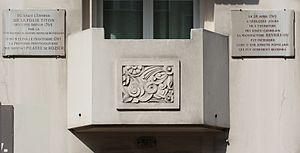
Plaques sur la maison au 31 bis rue de Montreuil dans le Faubourg Saint Antoine à Paris où se trouvait la Folie Titon, fabrique de papier peints, d'où décolla la première montgolfière le 19 octobre 1783 et où commencèrent les émeutes de Paris des 26, 27 et 28 avril 1789 qui amenèrent à la révolution française.
L’affaire Réveillon est une révolte populaire, qui eut lieu du 26 avril au 28 avril 1789 au faubourg Saint-Antoine, à Paris, en France. Cet événement est considéré comme un élément avant-coureur de la prise de la Bastille, le 14 juillet 1789 et, à plus grande échelle, de la Révolution française.
La folie Titon est une ancienne folie devenu une manufacture de papiers peints tenue par Jean-Baptiste Réveillon, et située dans l’ancien faubourg Saint-Antoine, où décolla la première montgolfière, et où commencèrent les émeutes de Paris qui amenèrent à la Révolution française.
Les frères Montgolfier, Joseph-Michel et Jacques-Étienne, sont des industriels français, inventeurs de la montgolfière, ballon à air chaud grâce auquel a été réalisé en 1783 le premier vol d'un être humain.